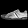
Label: Sneaker